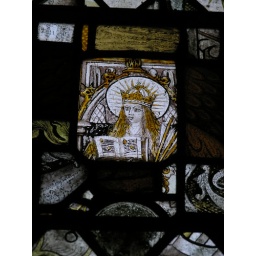
Stained glass in the west window of the north aisle